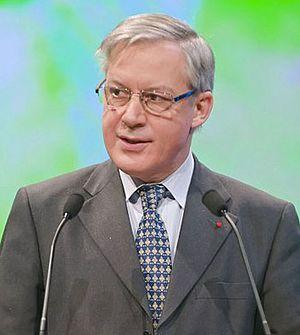
Christian Noyer au forum CB Richard Ellis 2008
Christian Noyer, né le 6 octobre 1950 à Soisy-sous-Montmorency, est un haut fonctionnaire français. Premier vice-président de la Banque centrale européenne entre 1998 et 2002, il est gouverneur de la Banque de France entre 2003 et 2015 et gouverneur de la Banque des règlements internationaux depuis 2010. Il est membre du Haut Conseil des finances publiques.
Le président de la Banque centrale européenne, quelquefois appelé dans le langage courant « gouverneur de la Banque centrale européenne », préside le Conseil des gouverneurs et le Directoire de la Banque centrale européenne.